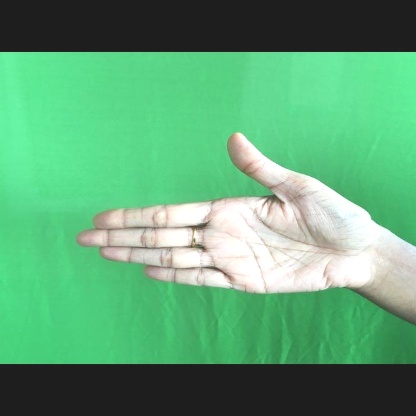
Mudra: Ardhachandran